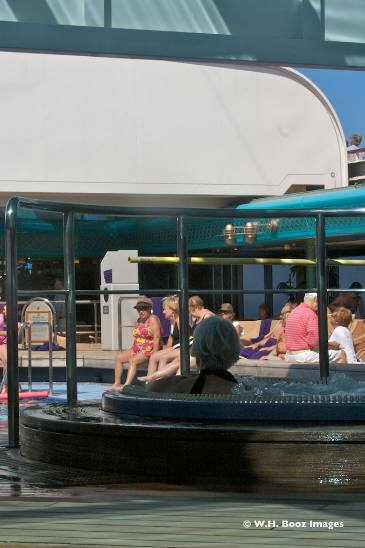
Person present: Yes